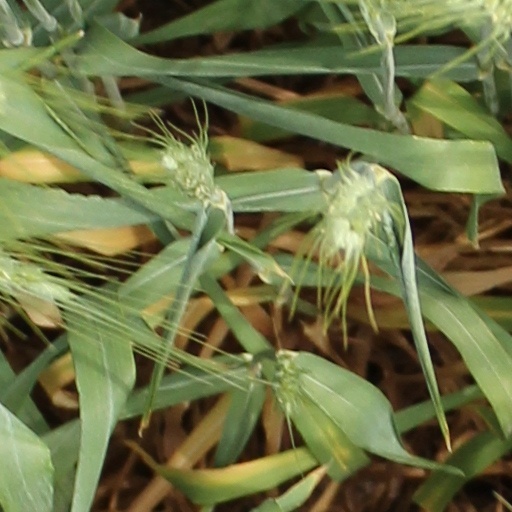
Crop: wheat